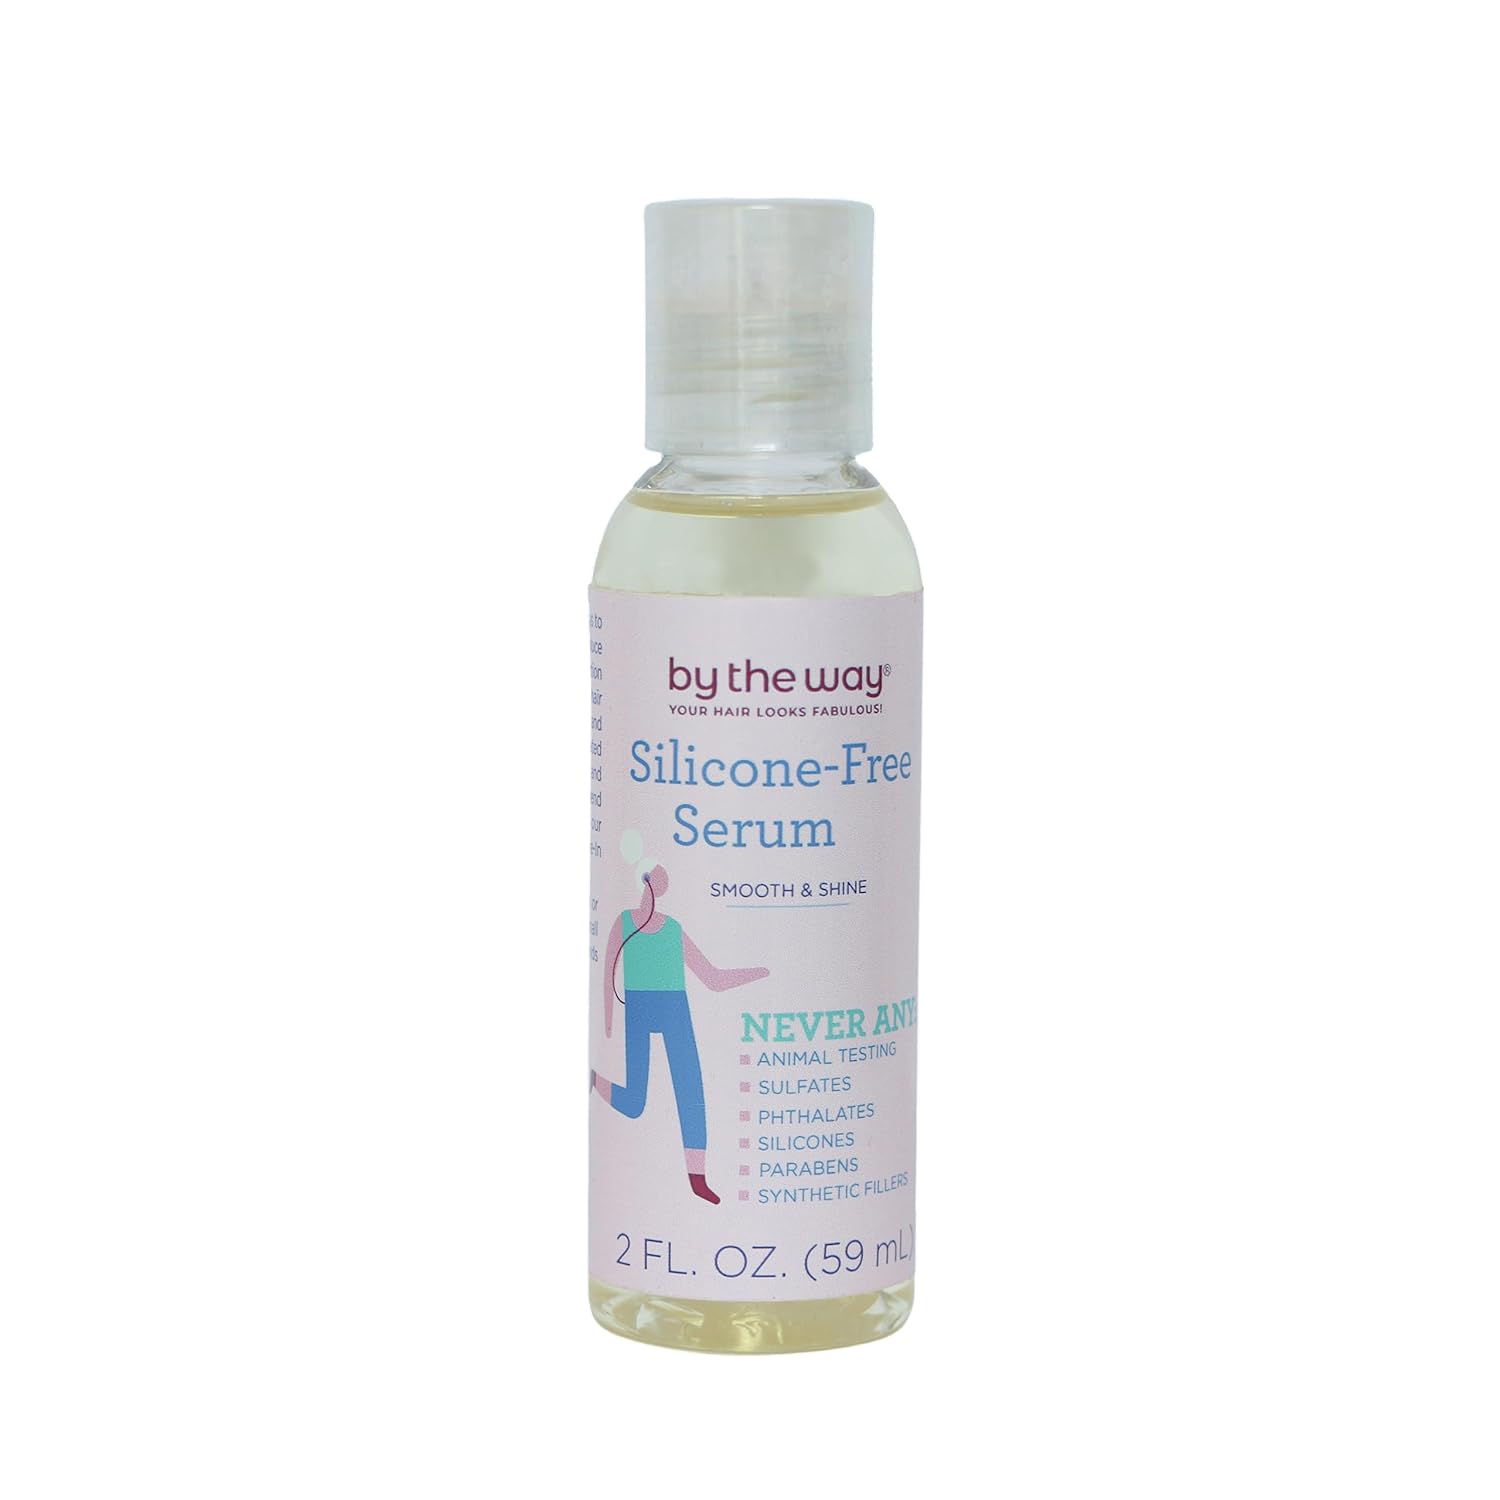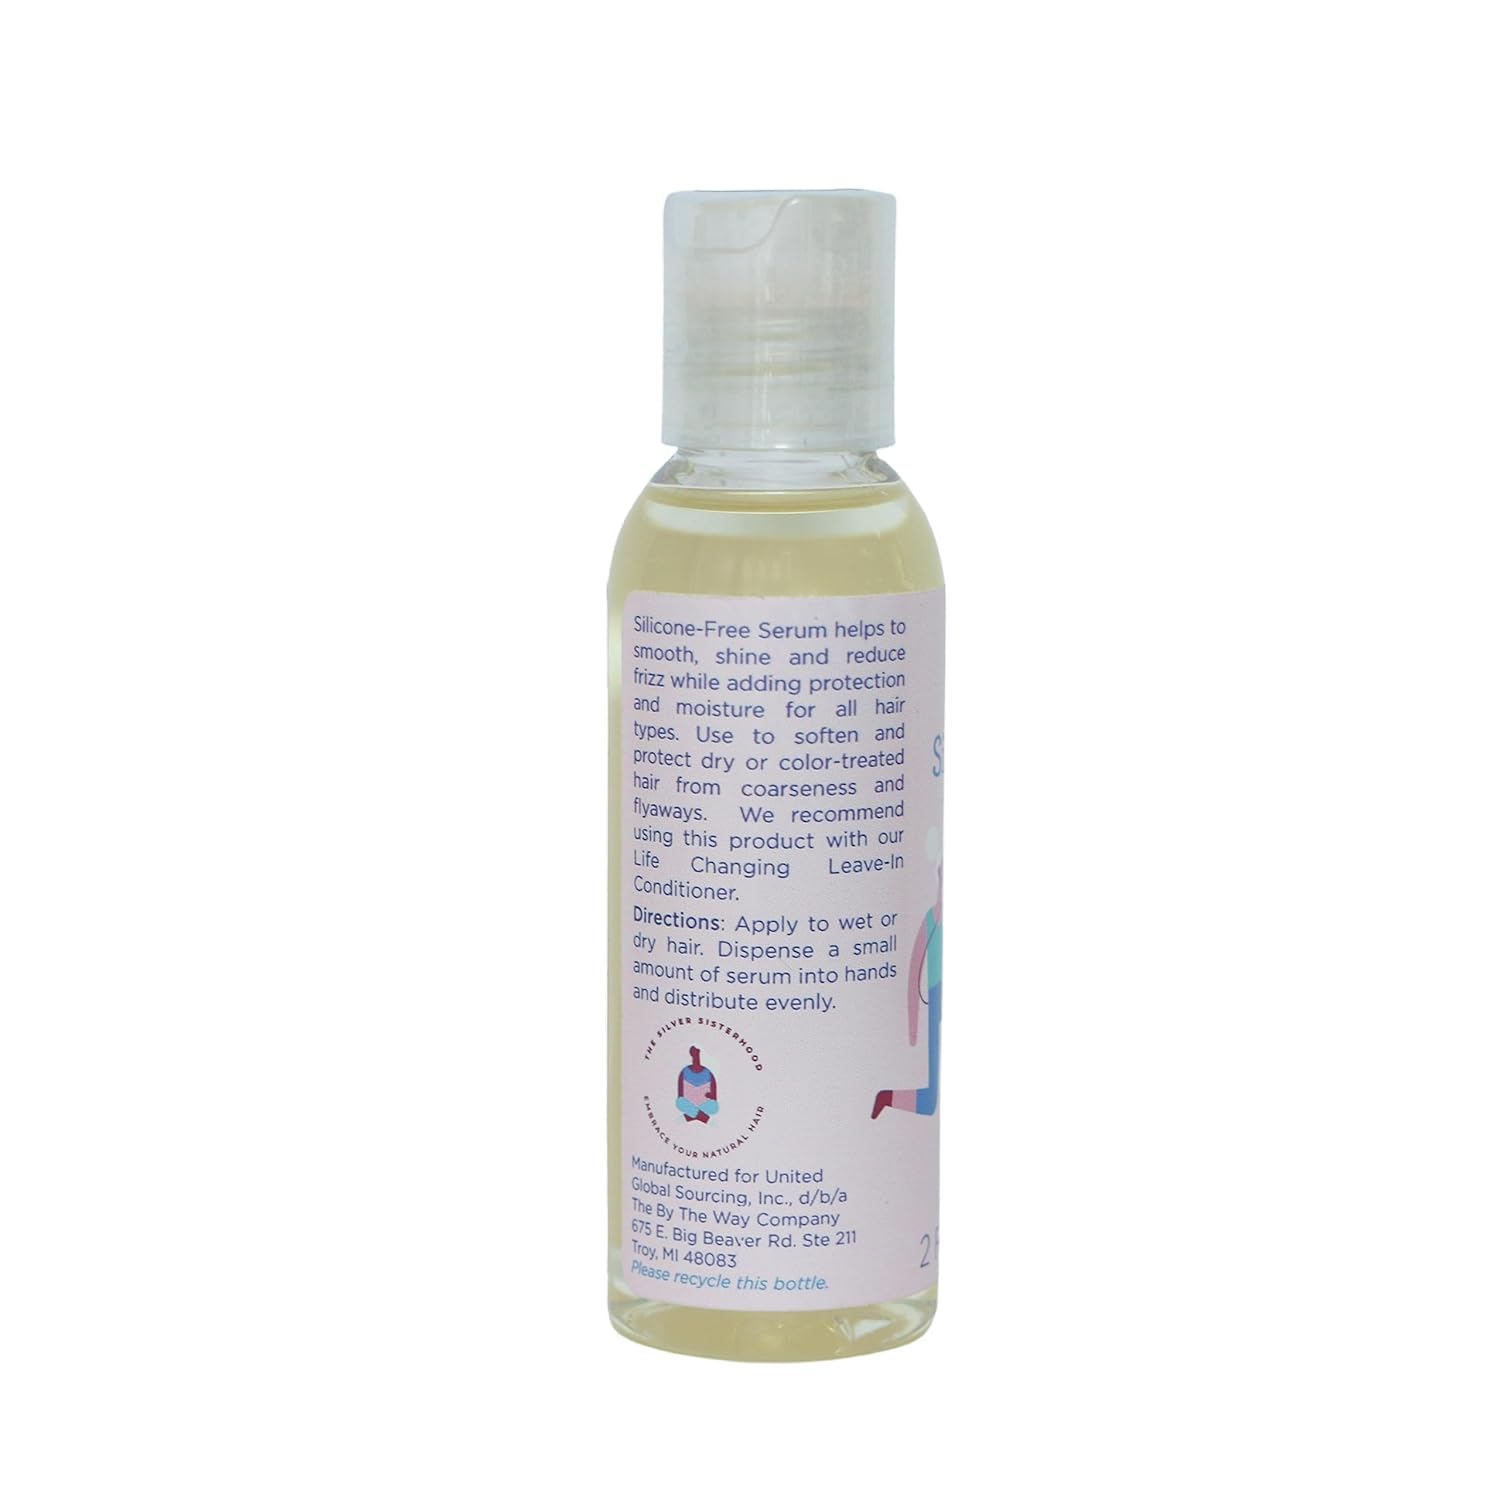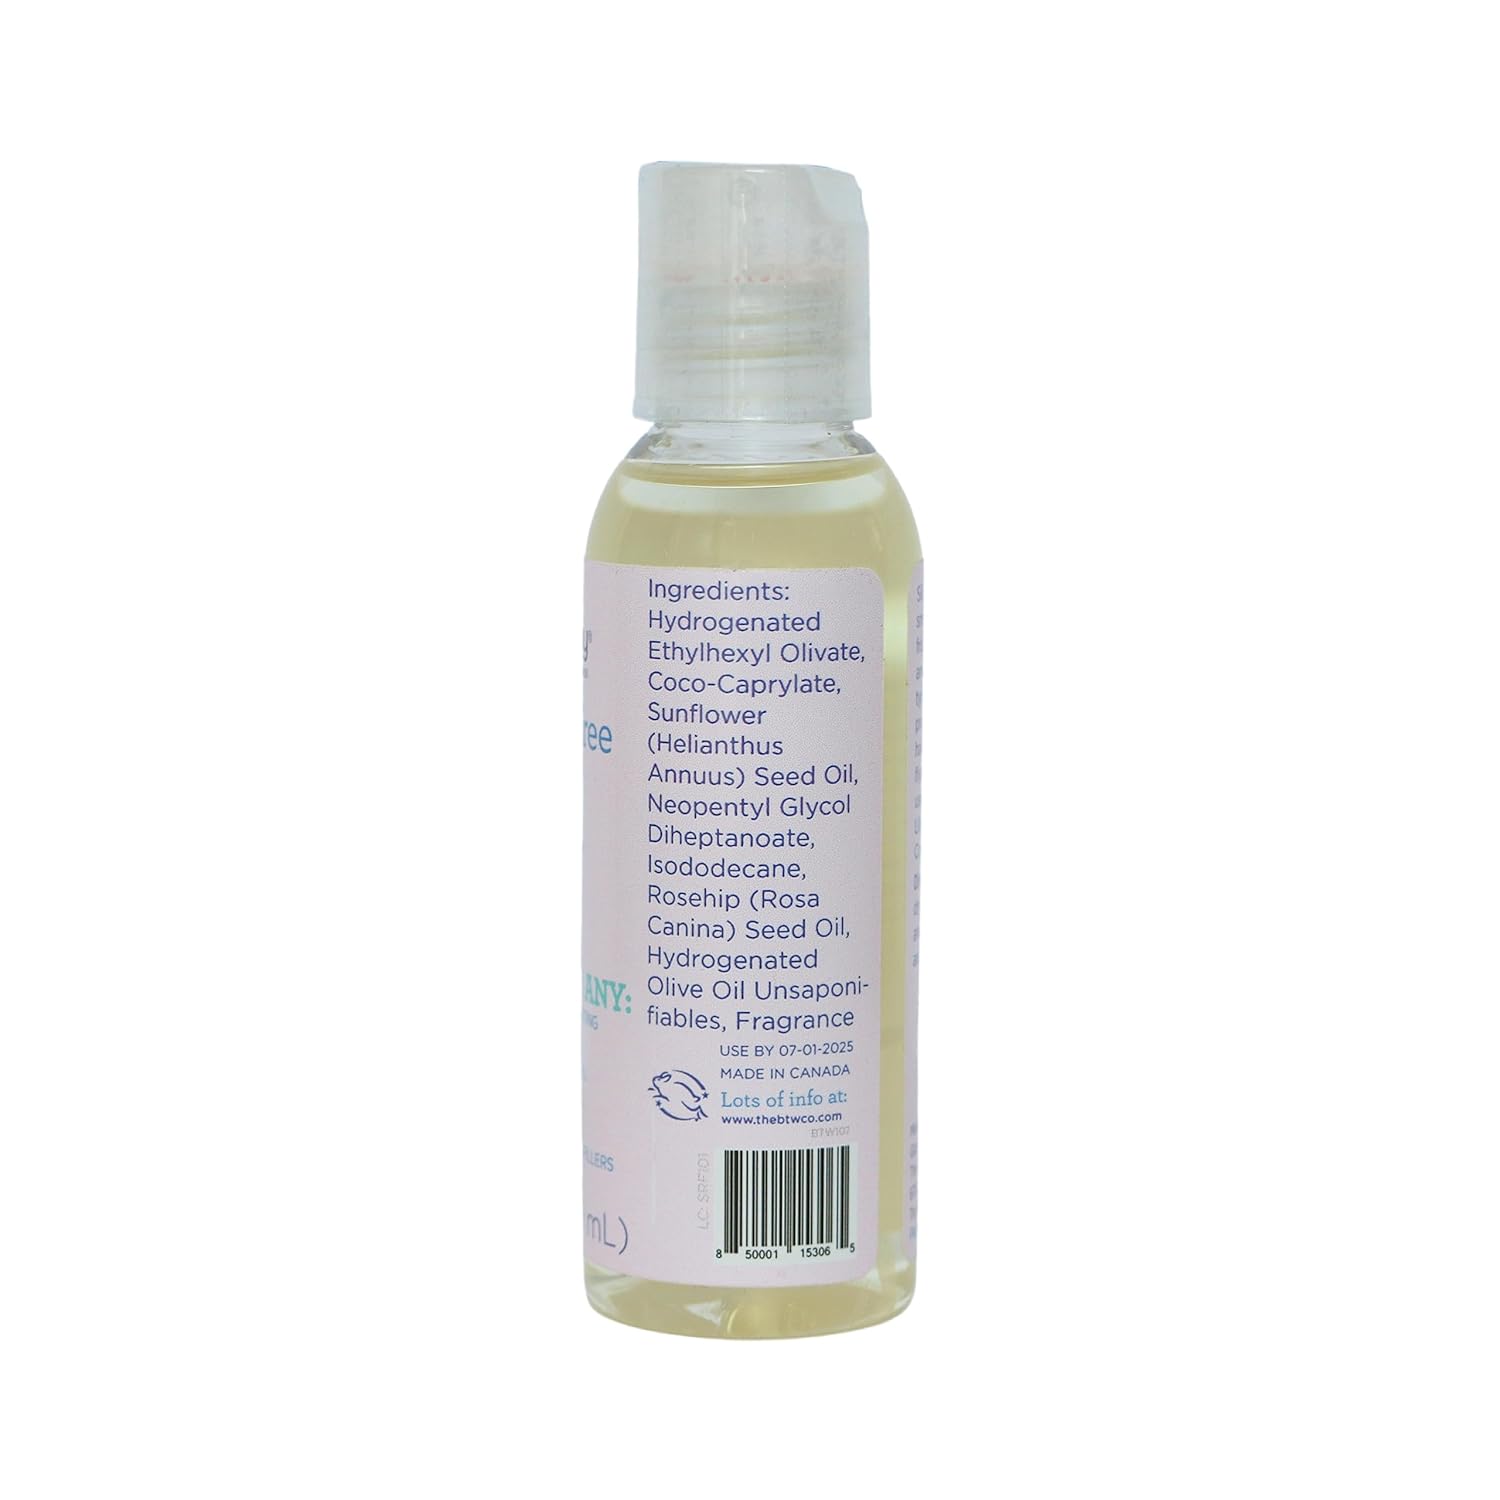
Silicone-Free Serum by The BTW Co. for All Hair Types: Add Glossy Shine, Reduce Frizz, Moisturize and Seal Split Ends with No Silicone – 2 ounce – Cruelty-Free for Color-Treated and Natural Hair
Category: All Beauty
The By The Way Company was founded by a woman who began to go gray in her mid-twenties. The process of coloring her hair was messy, time-consuming and expensive, and after developing an increasingly severe allergy to components found in most hair dyes, she decided to let her natural hair color grow after ten years of coloring. Many, many women share in the frustrating and confusing experience of trying to find more natural products that still make their hair look fabulous! The BTW Co. was founded to provide ALL of us with hair care products that produce fantastic results, with an emphasis on affordability and more natural ingredients. SILICONE-FREE SERUM from The BTW Co. provides glossy shine, intense moisture and serious frizz reduction to wet or dry hair! Our formula offers intense nourishment and conditioning benefits to dry, damaged hair. It helps to reduce split ends and offers protective benefits during heat styling. Many of our customers have sensitivities to strong perfumes, so our products have a very light, non-irritating fragrance. This serum is safe for all hair types. All BTW Co. products are Leaping Bunny certified and cruelty-free, and they are ALWAYS free from silicones, parabens, sulfates, phthalates and synthetic fillers. For maximum effects we recommend using this product in conjunction with our Life-Changing Leave-In Conditioner.
Features: YOU WILL LOVE: Glossy Shine, Intense Moisture and Frizz Reduction – With No Silicones! | HOW IT WORKS: Cocoa Seed Butter and Other Nutritious Ingredients Add Moisture to Protect and Repair Damaged Hair | KEY BENEFITS: Virtually-Weightless Shine with Conditioning and Protective Benefits | GREAT BONUS: Use with Wet or Dry Hair for Enhanced Protection During Heat Styling | CRUELTY FREE: Leaping Bunny Approved with No Animal Testing